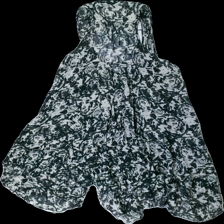
View: back
Type: Top
Category: Ladies
Brand: Not in the list
Brand text on label: Xlnt
Colors: White, Blue
Material: 100% viscose
Pattern: Striped
Cut: Loose
Size: XL
Season: All
Price range: 50-100
Recommended usage: Reuse